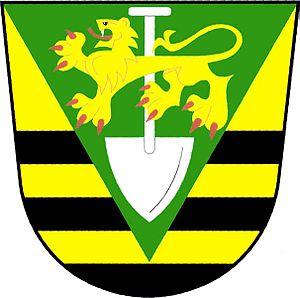
Rozsíčka est une commune du district de Blansko, dans la région de Moravie-du-Sud, en République tchèque. Sa population s'élevait à 144 habitants en 2017.